Jeanne Shaheen

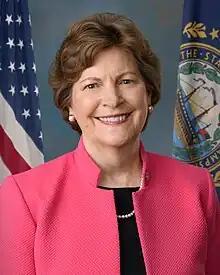
Official portrait, 2021

Cynthia Jeanne Shaheen (née Bowers, born January 28, 1947) is an American politician and former educator serving since 2009 as the senior United States senator from New Hampshire. A member of the Democratic Party, she served from 1997 to 2003 as the 78th governor of New Hampshire. Shaheen is the first woman elected as both a governor and a U.S. senator, and the first woman elected governor of New Hampshire.